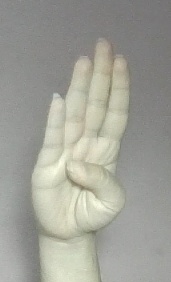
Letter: kaaf